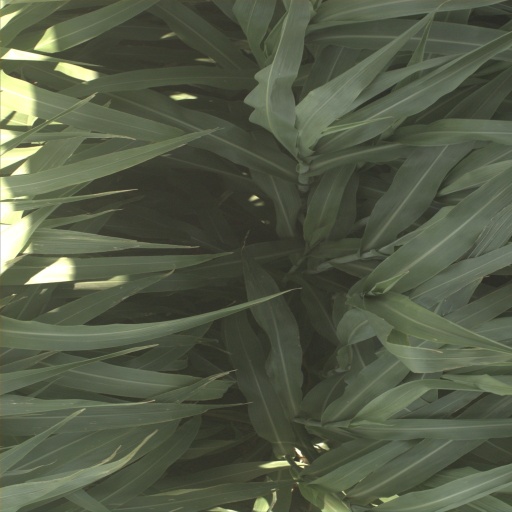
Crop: sorghum